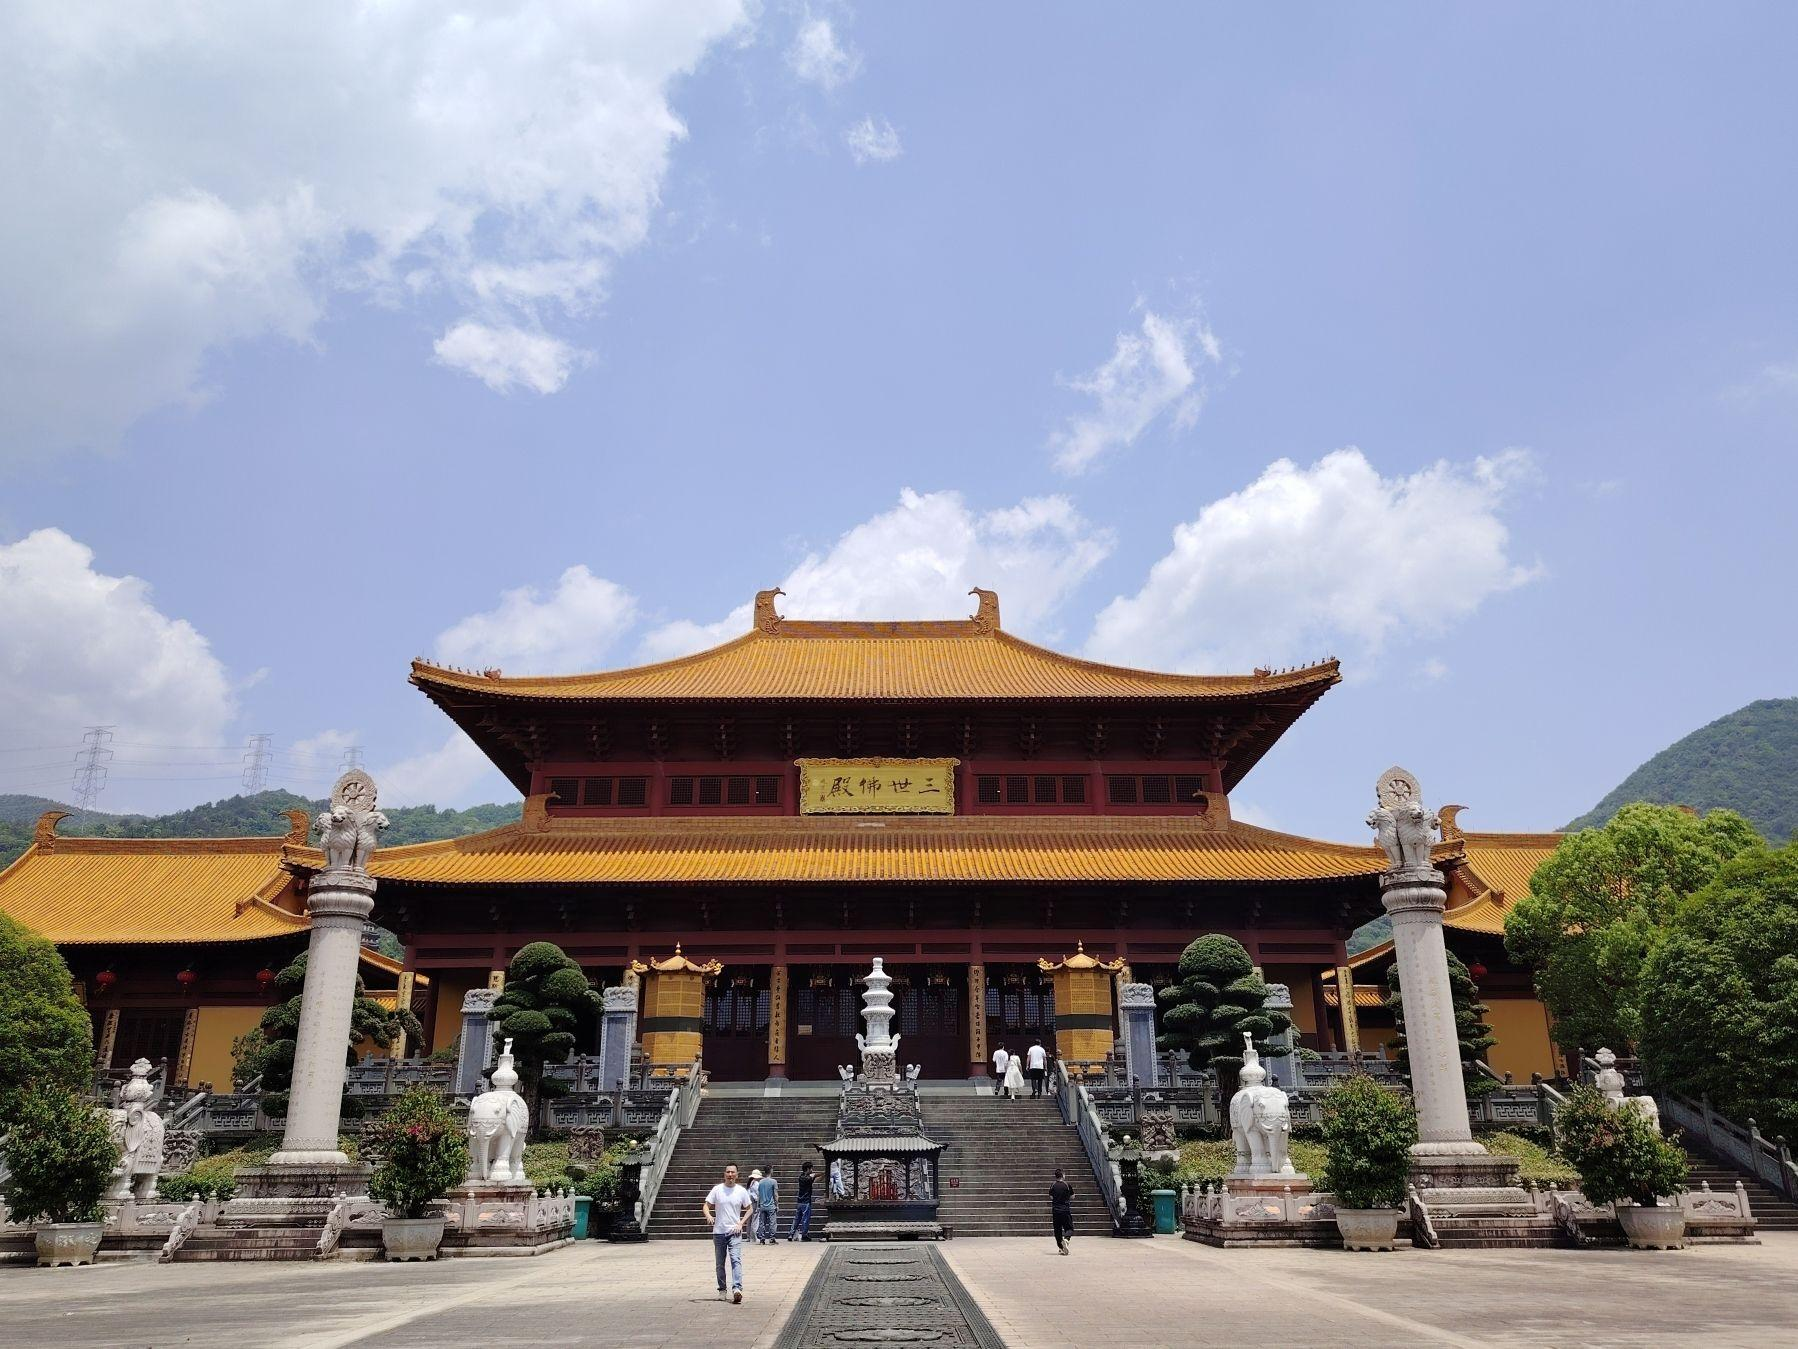
地标名称：智者寺
所在城市：金华市·婺城区